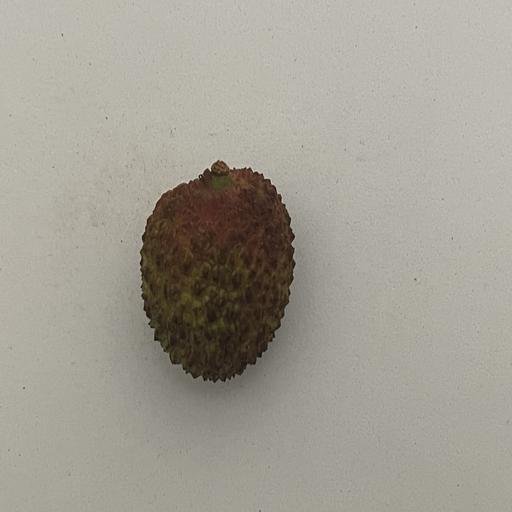
Crop type: Lichi